U.S. Route 89

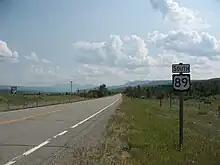
US 89 southbound at MT 17

US 89 begins at Flagstaff, Arizona. The highway proceeds north passing near Grand Canyon National Park and through the Navajo Nation. Near the Utah state line, the highway splits into US 89 and US 89A. The alternate is the original highway; what is now the main highway was constructed in the 1960s to serve the Glen Canyon Dam and Page. The main branch passes over the Colorado River just south of the dam and Lake Powell and then enters Utah. The US 89A branch turns westward and crosses the Colorado River via the Navajo Bridge at Marble Canyon near Lees Ferry. It then climbs on to the Kaibab Plateau, connecting with Arizona State Route 67 at Jacob Lake which provides access to the North Rim of the Grand Canyon. Just before entering Utah, a junction with Arizona State Route 389 in Fredonia serves the Pipe Spring National Monument. The two highways rejoin in Kanab, Utah.